Ottoman Empire

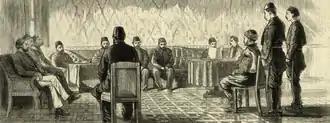

The highest position in Islam, caliph, was claimed by the sultans starting with Selim I, which was established as the Ottoman Caliphate. The Ottoman sultan, "pâdişâh" or "lord of kings", served as the Empire's sole regent and was considered to be the embodiment of its government, though he did not always exercise complete control. The Imperial Harem was one of the most important powers of the Ottoman court. It was ruled by the valide sultan. On occasion, the valide sultan became involved in state politics. For a time, the women of the Harem effectively controlled the state in what was termed the "Sultanate of Women". New sultans were always chosen from the sons of the previous sultan. The strong educational system of the palace school was geared towards eliminating the unfit potential heirs and establishing support among the ruling elite for a successor. The palace schools, which also educated the future administrators of the state, were not a single track. First, the Madrasa was designated for the Muslims, and educated scholars and state officials according to Islamic tradition. The financial burden of the Medrese was supported by "vakif"s, allowing children of poor families to move to higher social levels and income. The second track was a free boarding school for the Christians, the "Enderûn", which recruited 3,000 students annually from Christian boys between eight and twenty years old from one in forty families among the communities settled in Rumelia or the Balkans, a process known as Devshirme. The Devshirme falls within modern definitions of genocide.